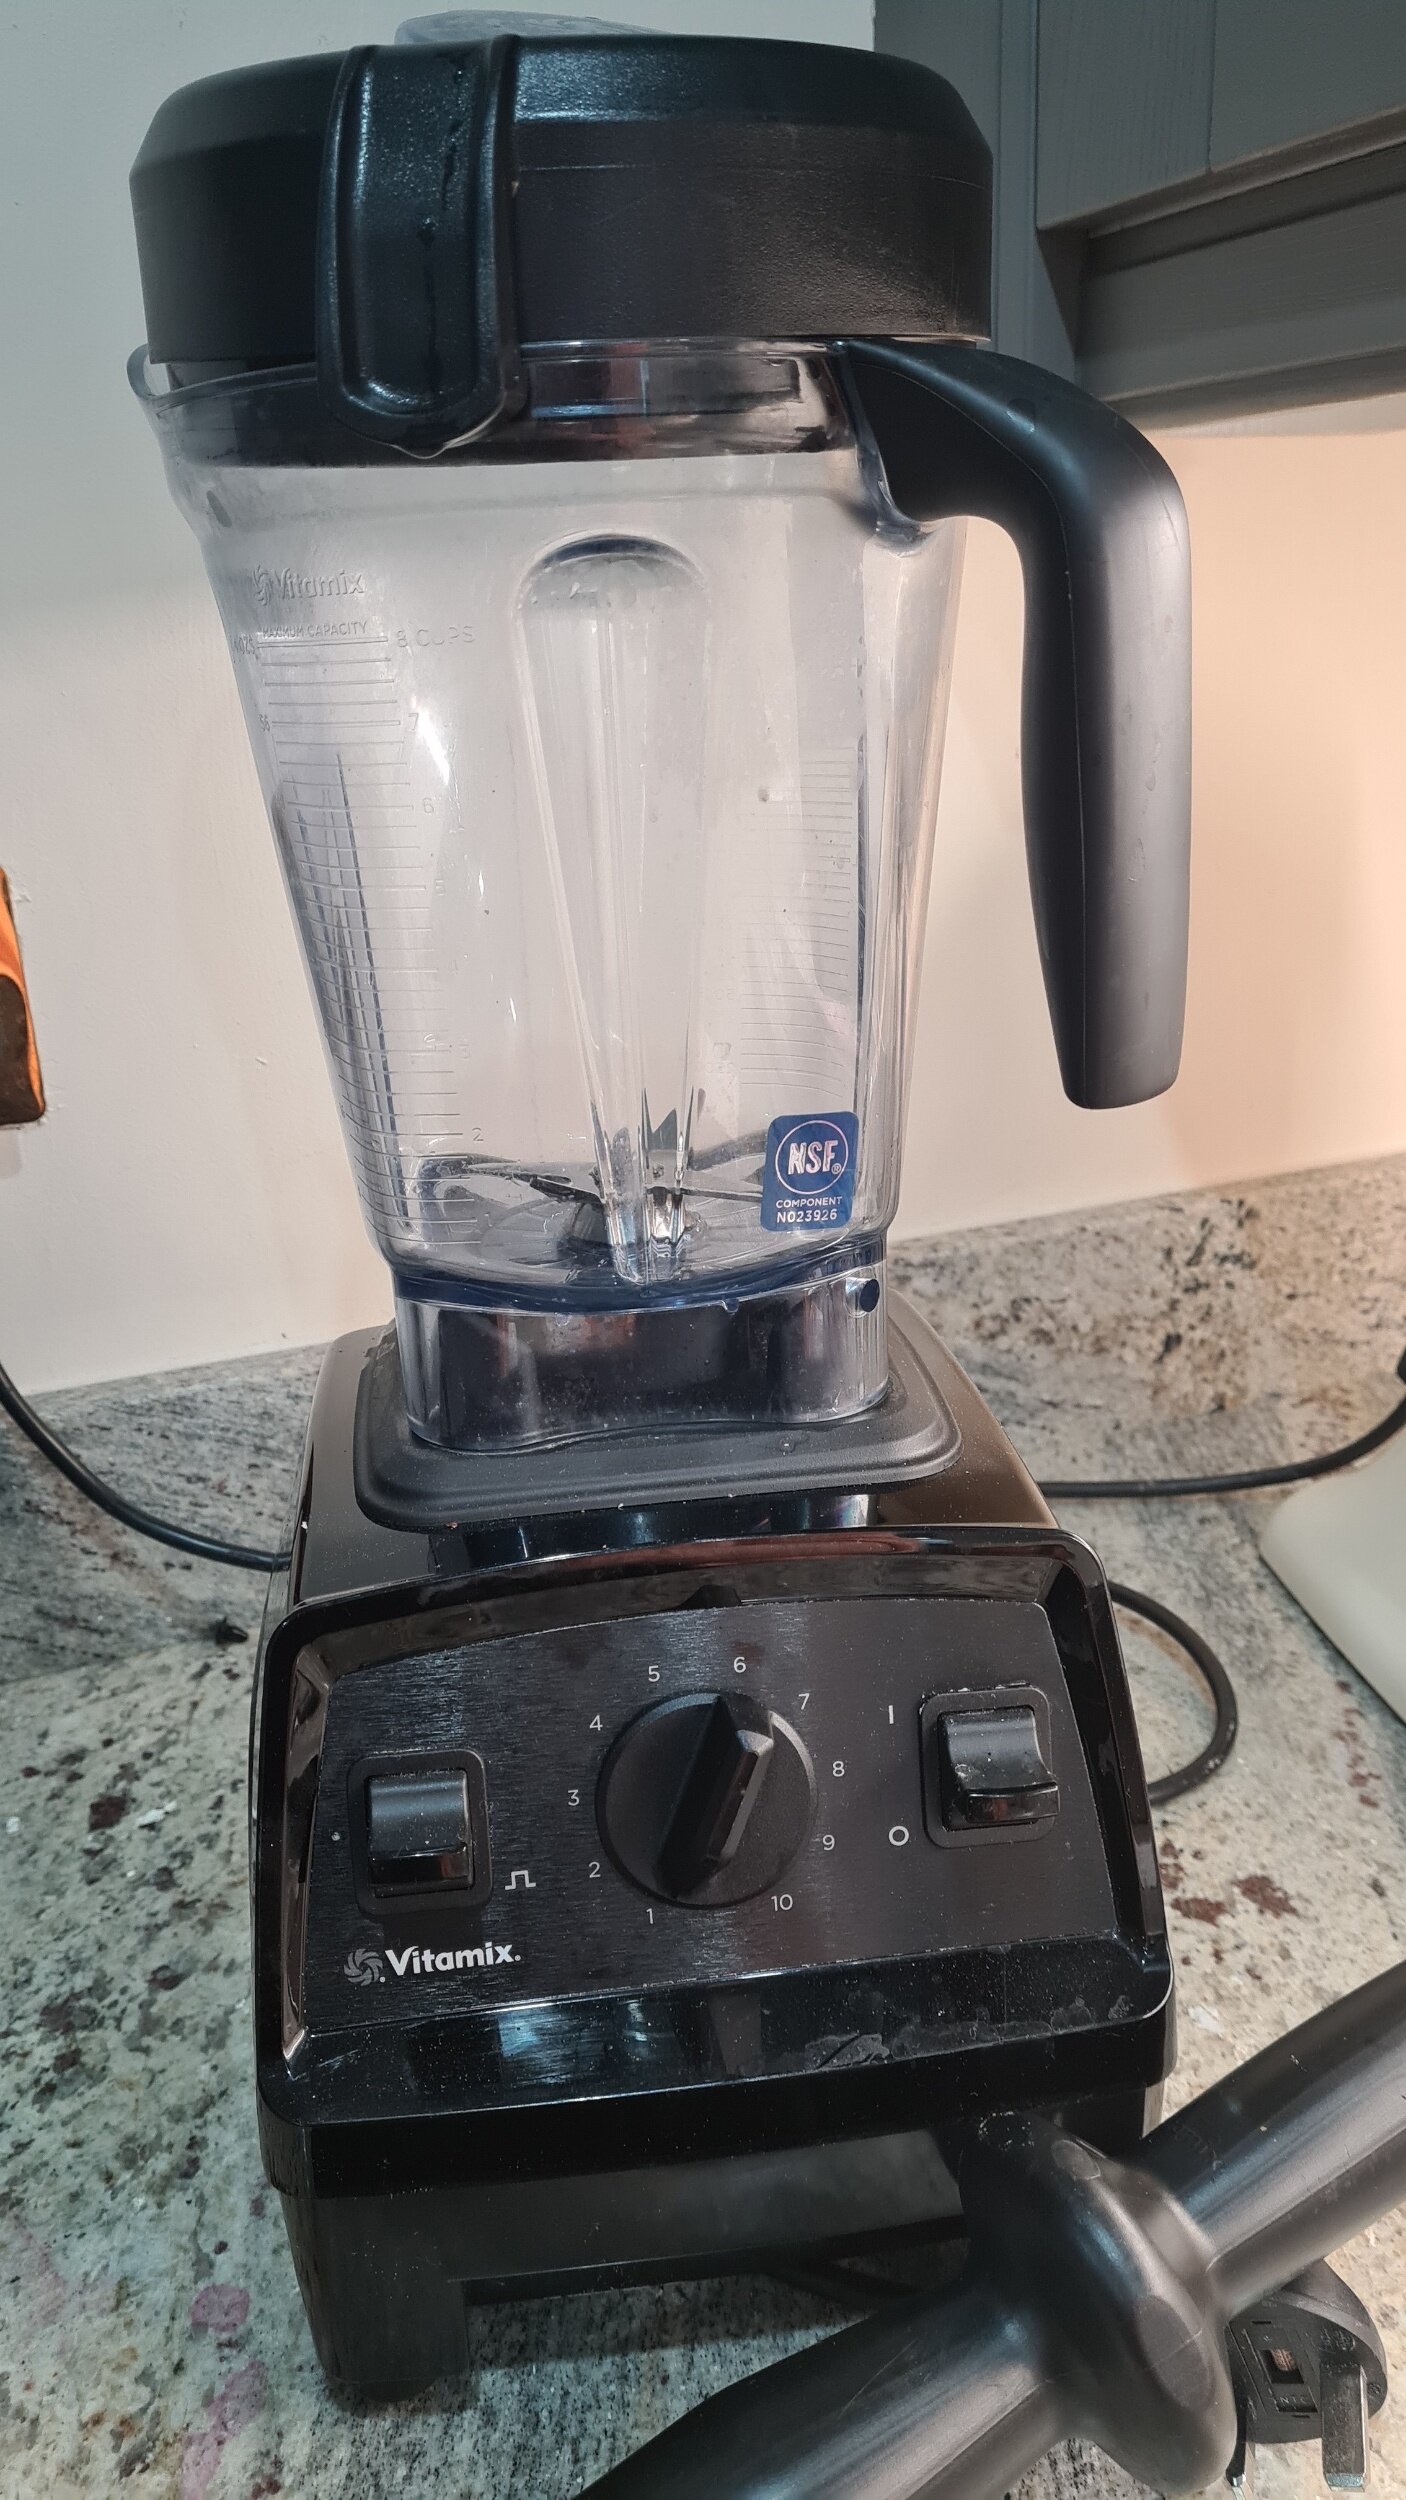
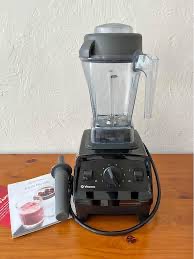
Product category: items_blender
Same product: yes